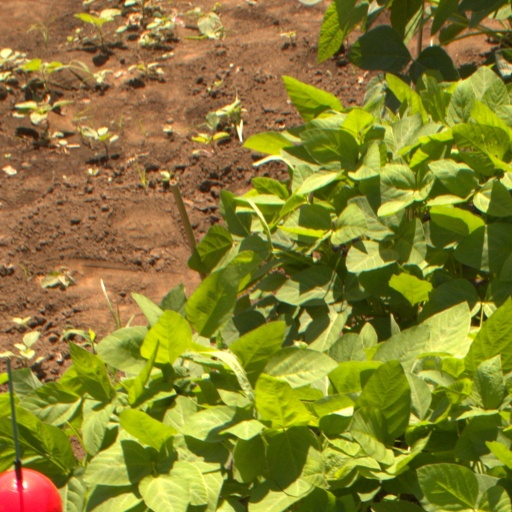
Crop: soybean